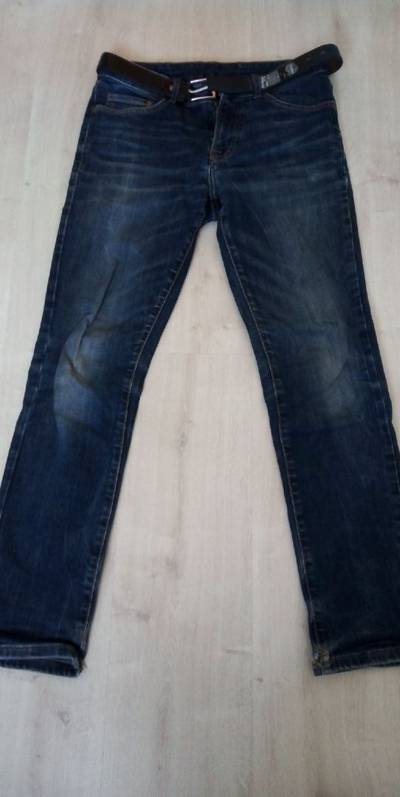
Waste category: clothes